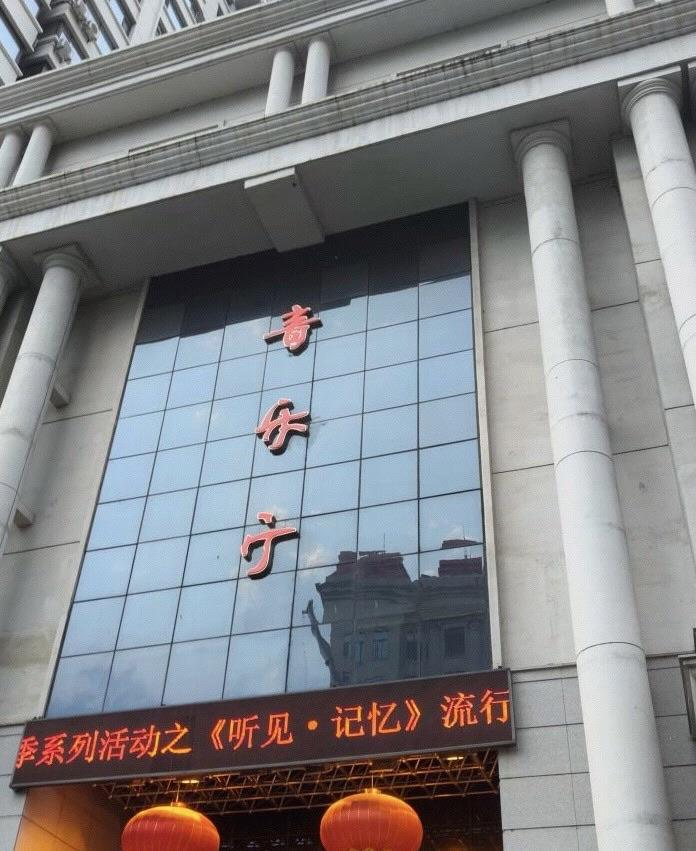
地标名称：黑龙江省歌舞剧院音乐厅
所在城市：哈尔滨市·道里区